Ángel de Oro

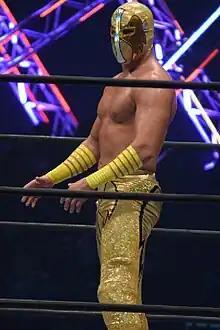
Ángel de Oro in November 2016

The duo made their CMLL debut on July 4, 2008, wrestling, as a team dubbed "Los Angeles Celestiales" ("The Celestial Angels") The duo was made into a trio when they were joined by Ángel Azteca Jr. who used a similar "Angel inspired" ring character. "Los Angeles Celestiales" worked low card matches throughout 2008 and into 2009, gaining valuable ring experience along the way. On April 7, 2009, Ángel de Oro participated in a 10-man "Torneo cibernetico" elimination match for the vacant CMLL World Super Lightweight Championship. The other participants included Ángel Azteca Jr., Rey Cometa, Pegasso, Tiger Kid, Pólvora, Inquisidor, Súper Comando, Angel de Plata and eventual winner Máscara Dorada. In late 2009 Ángel de Oro participated in the 2009 "Gran Alternativa" tournament, a tournament where an experienced wrestler teams up with a newcomer. Ángel de Oro teamed up with Místico, CMLL's most popular wrestler at the time, to form a team that was considered the favorite for the tournament. They defeated Atlantis and Camorra and Mr. Niebla and Tiger Kid en route to the final, where they were defeated by the Japanese duo of Naito and Okumura in an upset. On October 18, 2009, Angel de Oro was one of 12 wrestlers who put his mask on the line in a 12-man "Luchas de Apuestas" cage match. He was the tenth and last person to escape the cage keeping his mask safe while Tigre Blanco was forced to unmask after the loss to Pólvora.